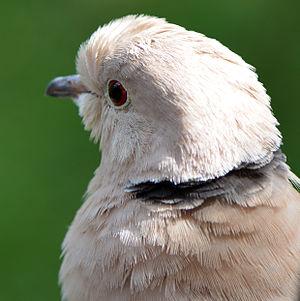
Jeune Tourterelle turque (nord de la France)
La Tourterelle turque est une espèce d'oiseaux de la famille des Columbidae. Elle appartient au groupe des tourterelles ayant un collier qui comprend plusieurs espèces. Elle ne doit pas être confondue en particulier avec la Tourterelle à collier ou la Tourterelle domestique qui ont un aspect très proche avec un collier noir comparable.